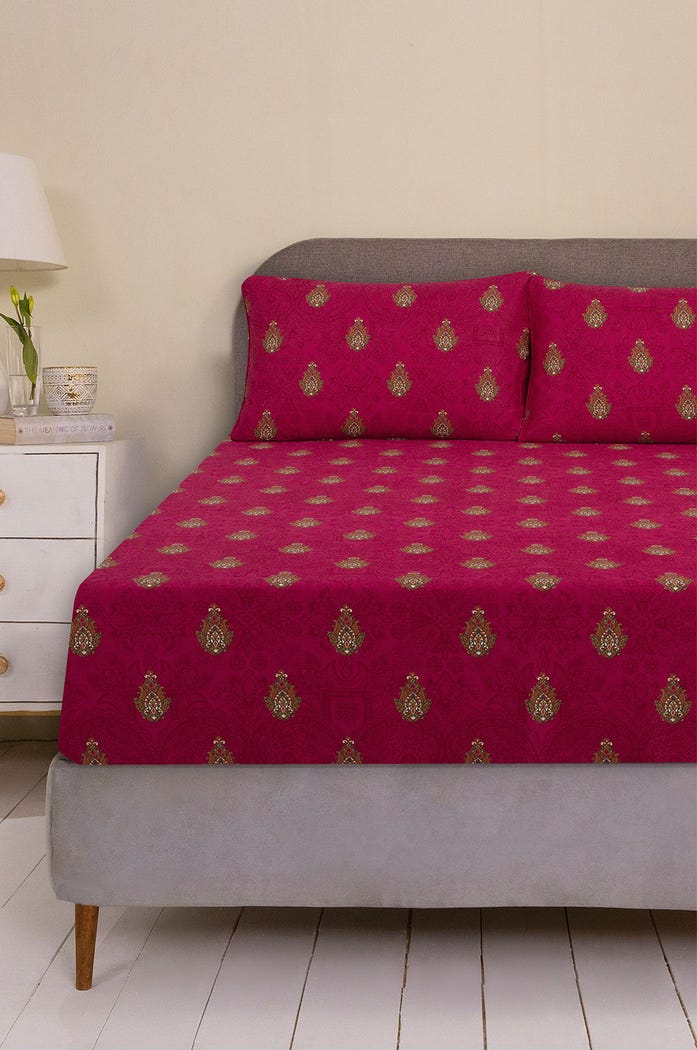
pink gold kalpana bed sheet